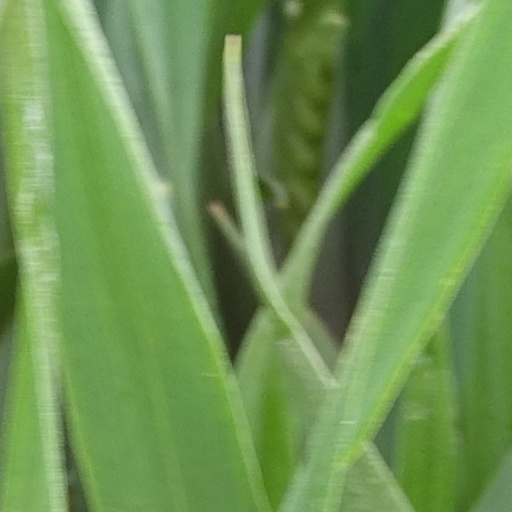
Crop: wheat